Mon Jaane Na

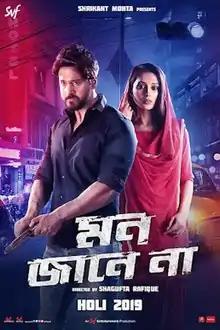
Theatrical release poster

Mon Jaane Na is a 2019 Indian Bengali language, romantic thriller film directed by Shagufta Rafique and produced by Shrikant Mohata and Mahendra Soni under the banner of SVF. The film starring Yash Dasgupta, Mimi Chakraborty and Rajdeep Gupta follows the love story of Amir and Pari. This is the debut Bengali film of Shagufta Rafique as director. The film was released in theatres on 21 March 2019, coinciding with Holi festival.